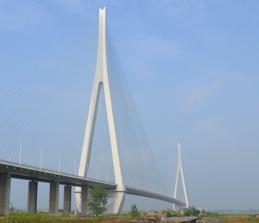
Building: Edong Yangtze River Bridge
Country: China
Year built: 2010
Bridge in Hubei, China Edong Bridge 鄂东长江大桥 Coordinates 30°15′39″N 115°04′28″E / 30.260707°N 115.074438°E / 30.260707; 115.074438 Carries G45 Daqing–Guangzhou Expressway G50 Shanghai–Chongqing Expressway Crosses Yangtze River Locale Huangshigang , Hubei , China Characteristics Design Cable-stayed Material Concrete Total length span length 1,486 m (4,875 ft) Width 33 m (108 ft) Height 242.5 m (796 ft) Longest span 926 m (3,038 ft) History Construction start 2008 ( 2008 ) Opened 2010 ( 2010 ) Location The Edong Yangtze River Bridge ( Chinese : 鄂东长江大桥 ) is a cable-stayed bridge across the Yangtze River in Hubei Province in eastern China. The bridge connects Huangshi and Xishui County and forms part of the G45 Daqing–Guangzhou Expressway and the G50 Shanghai–Chongqing Expressway . Construction of the bridge started in 2008 and it was completed in 2010. With a main span of 926 m (3,038 ft) it is currently [update] the fourth longest cable-stayed bridge in the world . See also Yangtze River bridges and tunnels List of largest cable-stayed bridges List of tallest bridges in the world References